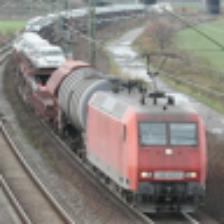
Label: NonHuman